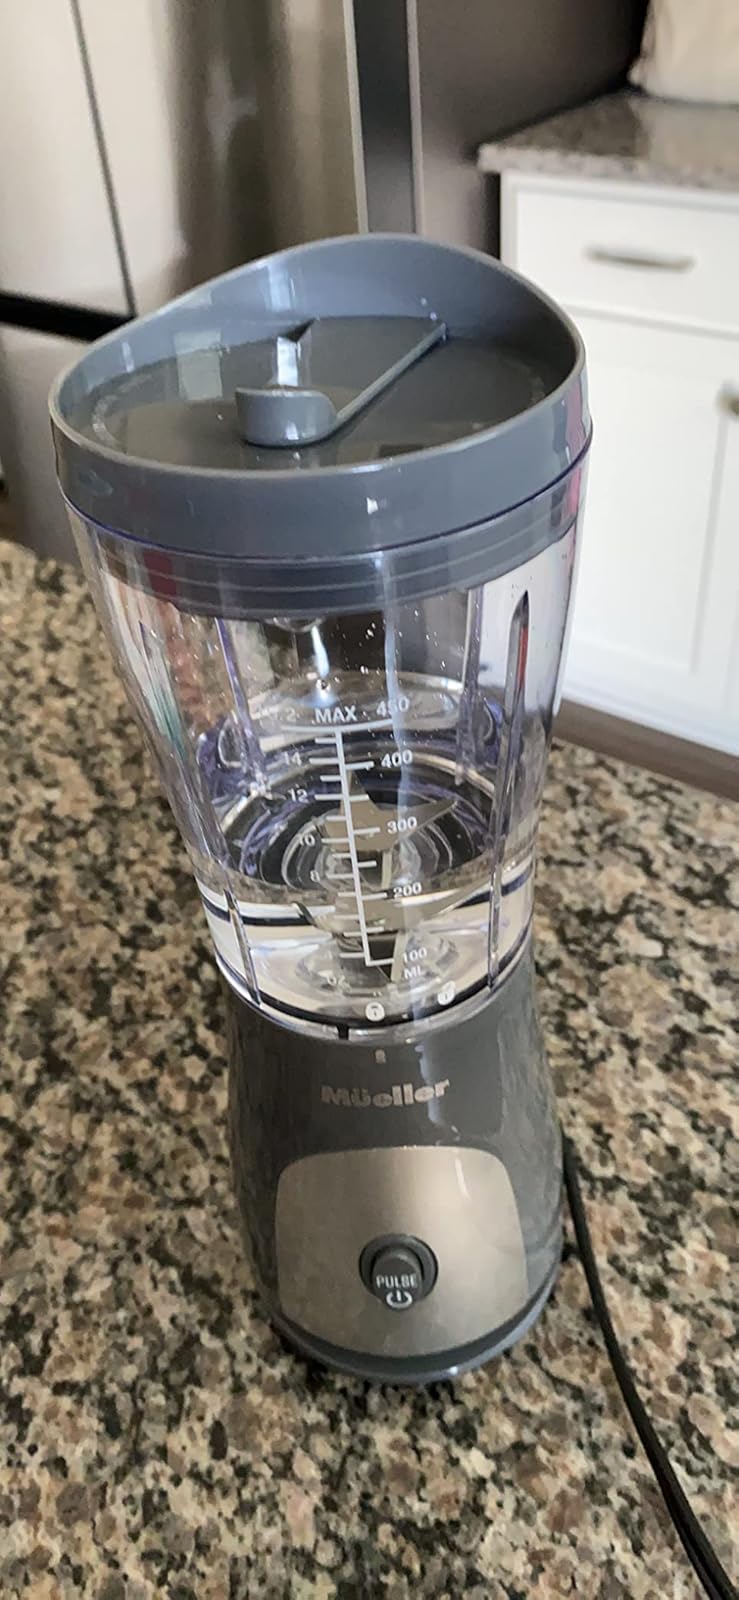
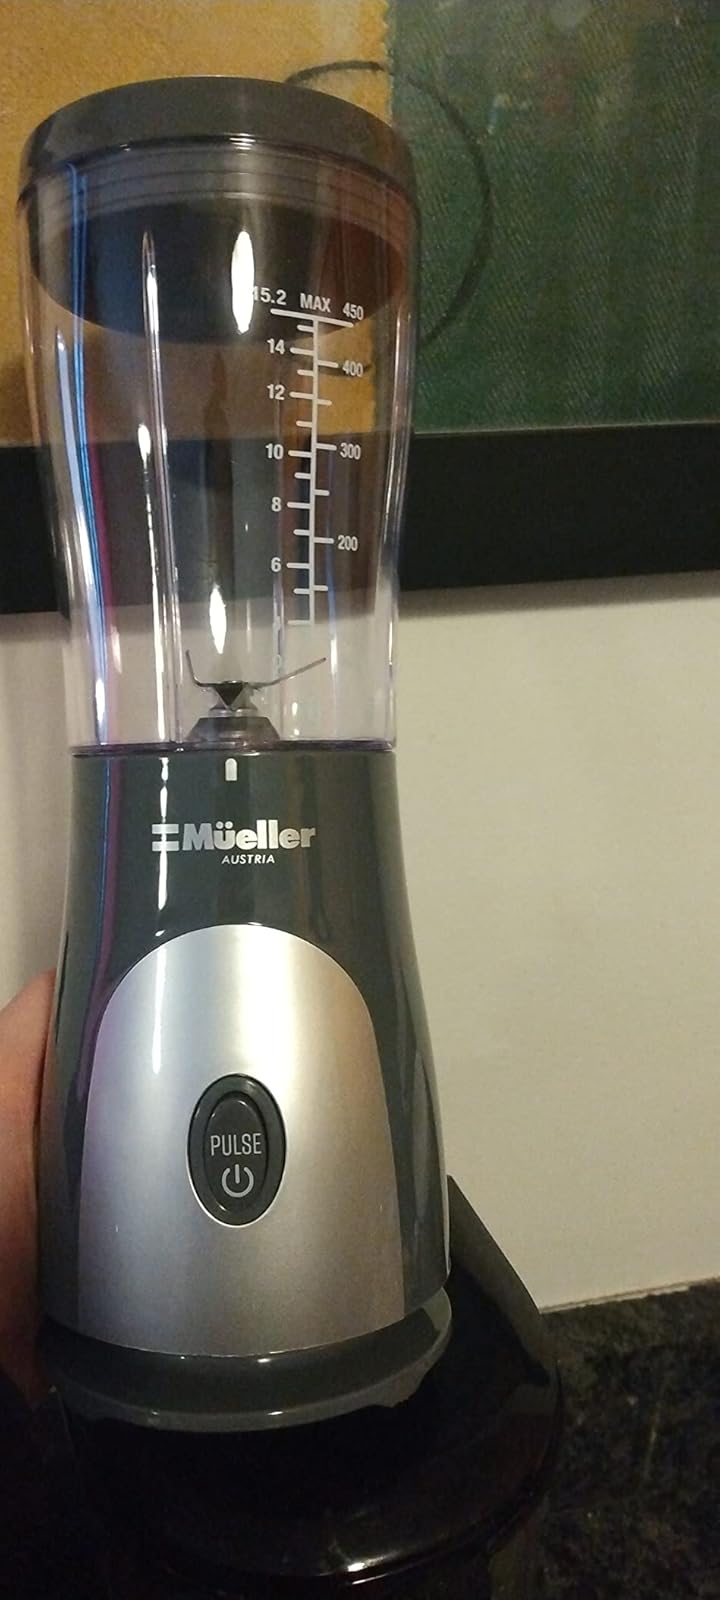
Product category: items_blender
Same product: yes